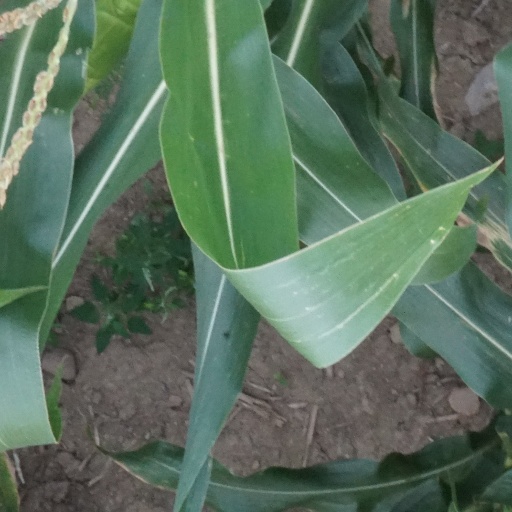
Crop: maize; corn